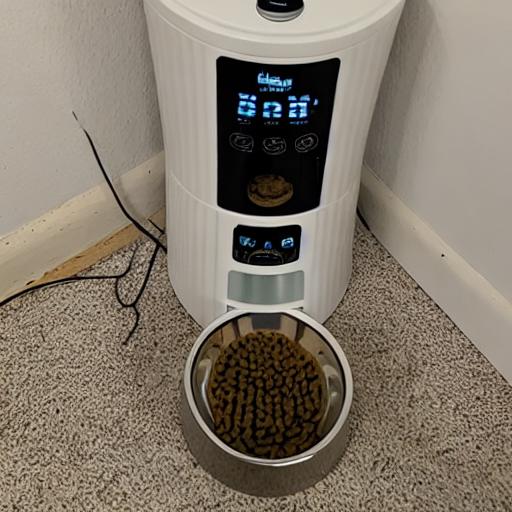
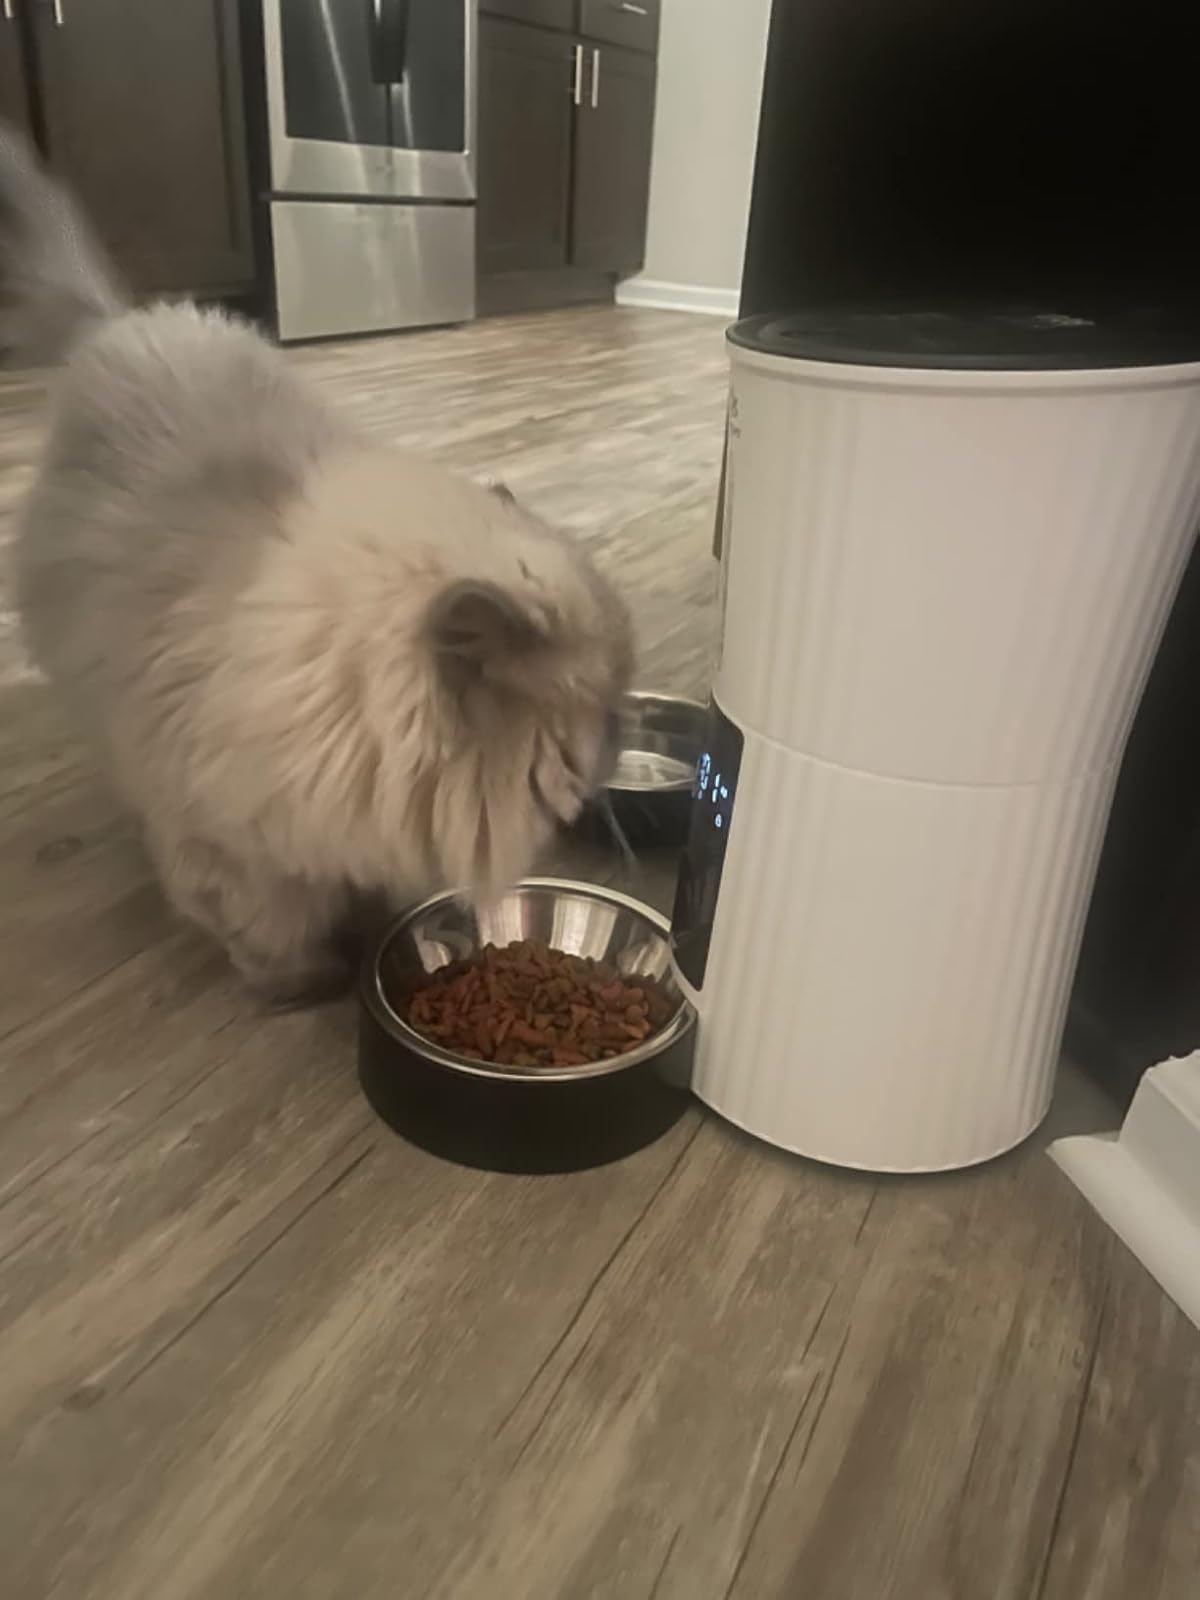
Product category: items_feeder
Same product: no